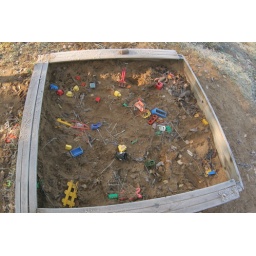
mitya's moscow photos taken while I was in Berlin@ Molodoy's lake house near moscow